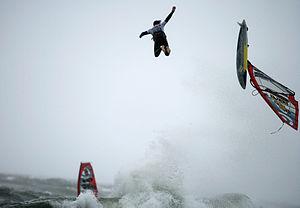
Antoine Albeau, né le 17 juin 1972 à La Rochelle, est un véliplanchiste français.
La planche à voile est un type d'embarcation à voile minimaliste, c'est aussi le sport de glisse pratiqué avec cette embarcation.